Northwood, New South Wales

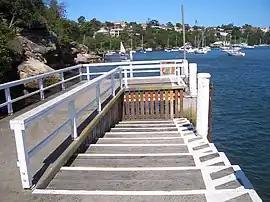
Northwood Wharf

Northwood is a suburb on the Lower North Shore of Sydney, in the state of New South Wales, Australia, north-west of the Sydney central business district, in the local government area of the Municipality of Lane Cove. Northwood is on the northern side of the Lane Cove River between Woodford Bay and Gore Creek.